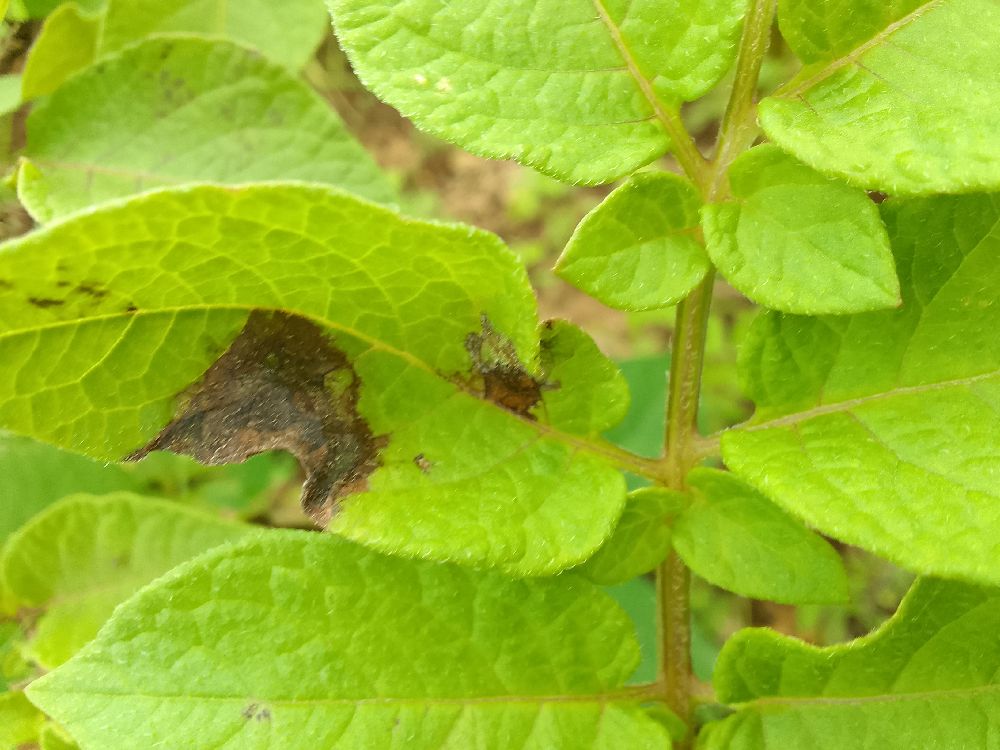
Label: Late blight